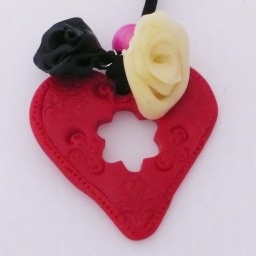
Hearts and Flowers pendant in red, black and yellow